Stan Stasiak

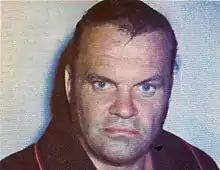
Stasiak in 1977

George Emile Stipich (April 13, 1937 – June 19, 1997) was a Canadian professional wrestler, better known by his ring name, Stan "the Man" Stasiak. He is best known for his appearances with the World Wide Wrestling Federation (WWWF) in the 1970s, where he won the WWWF Heavyweight Championship in 1973. He was inducted into the Legacy wing of the WWE Hall of Fame Class of 2018.